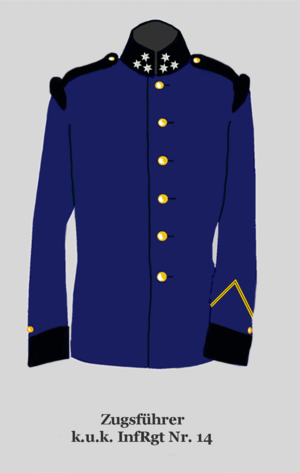
sergeant du k.u.k. 12e régiment d'infanterie hongroise. (Armée Autriche-Homngroise) En service plus de trois ans